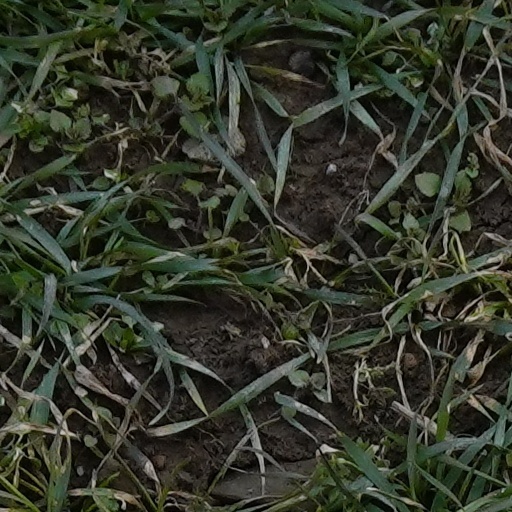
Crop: wheat